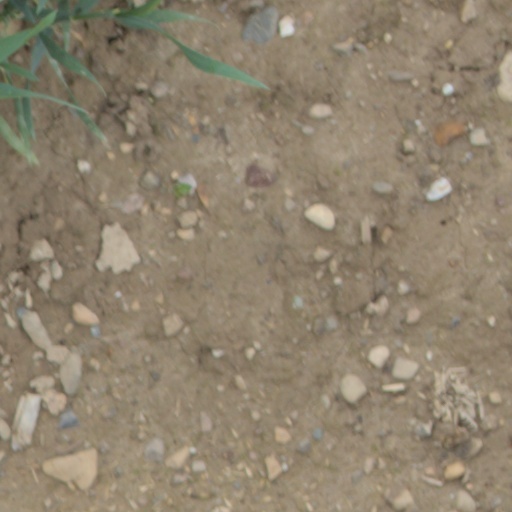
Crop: wheat